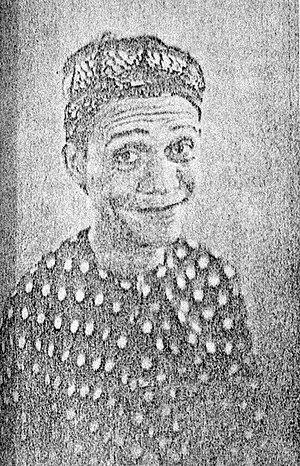
Waldemar Caerel Hunter, plus connu sous son nom de scène S Waldy, est un acteur de théâtre et de cinéma indonésien. Il a également scénarisé et réalisé des films.